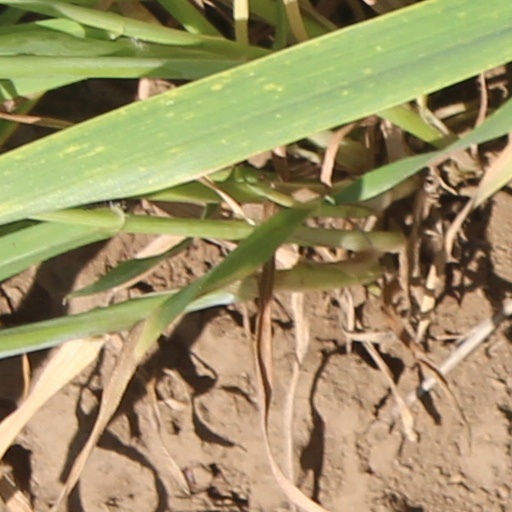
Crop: wheat